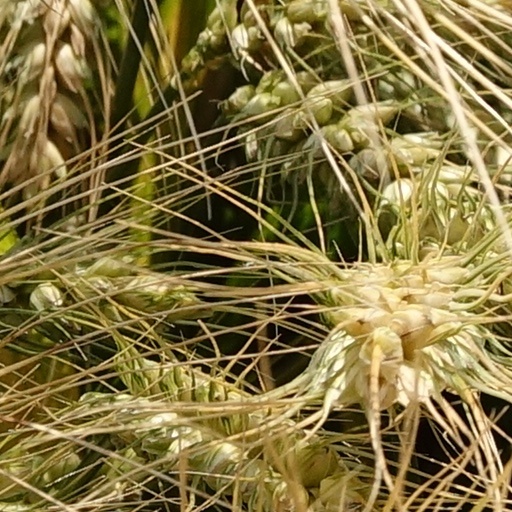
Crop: wheat